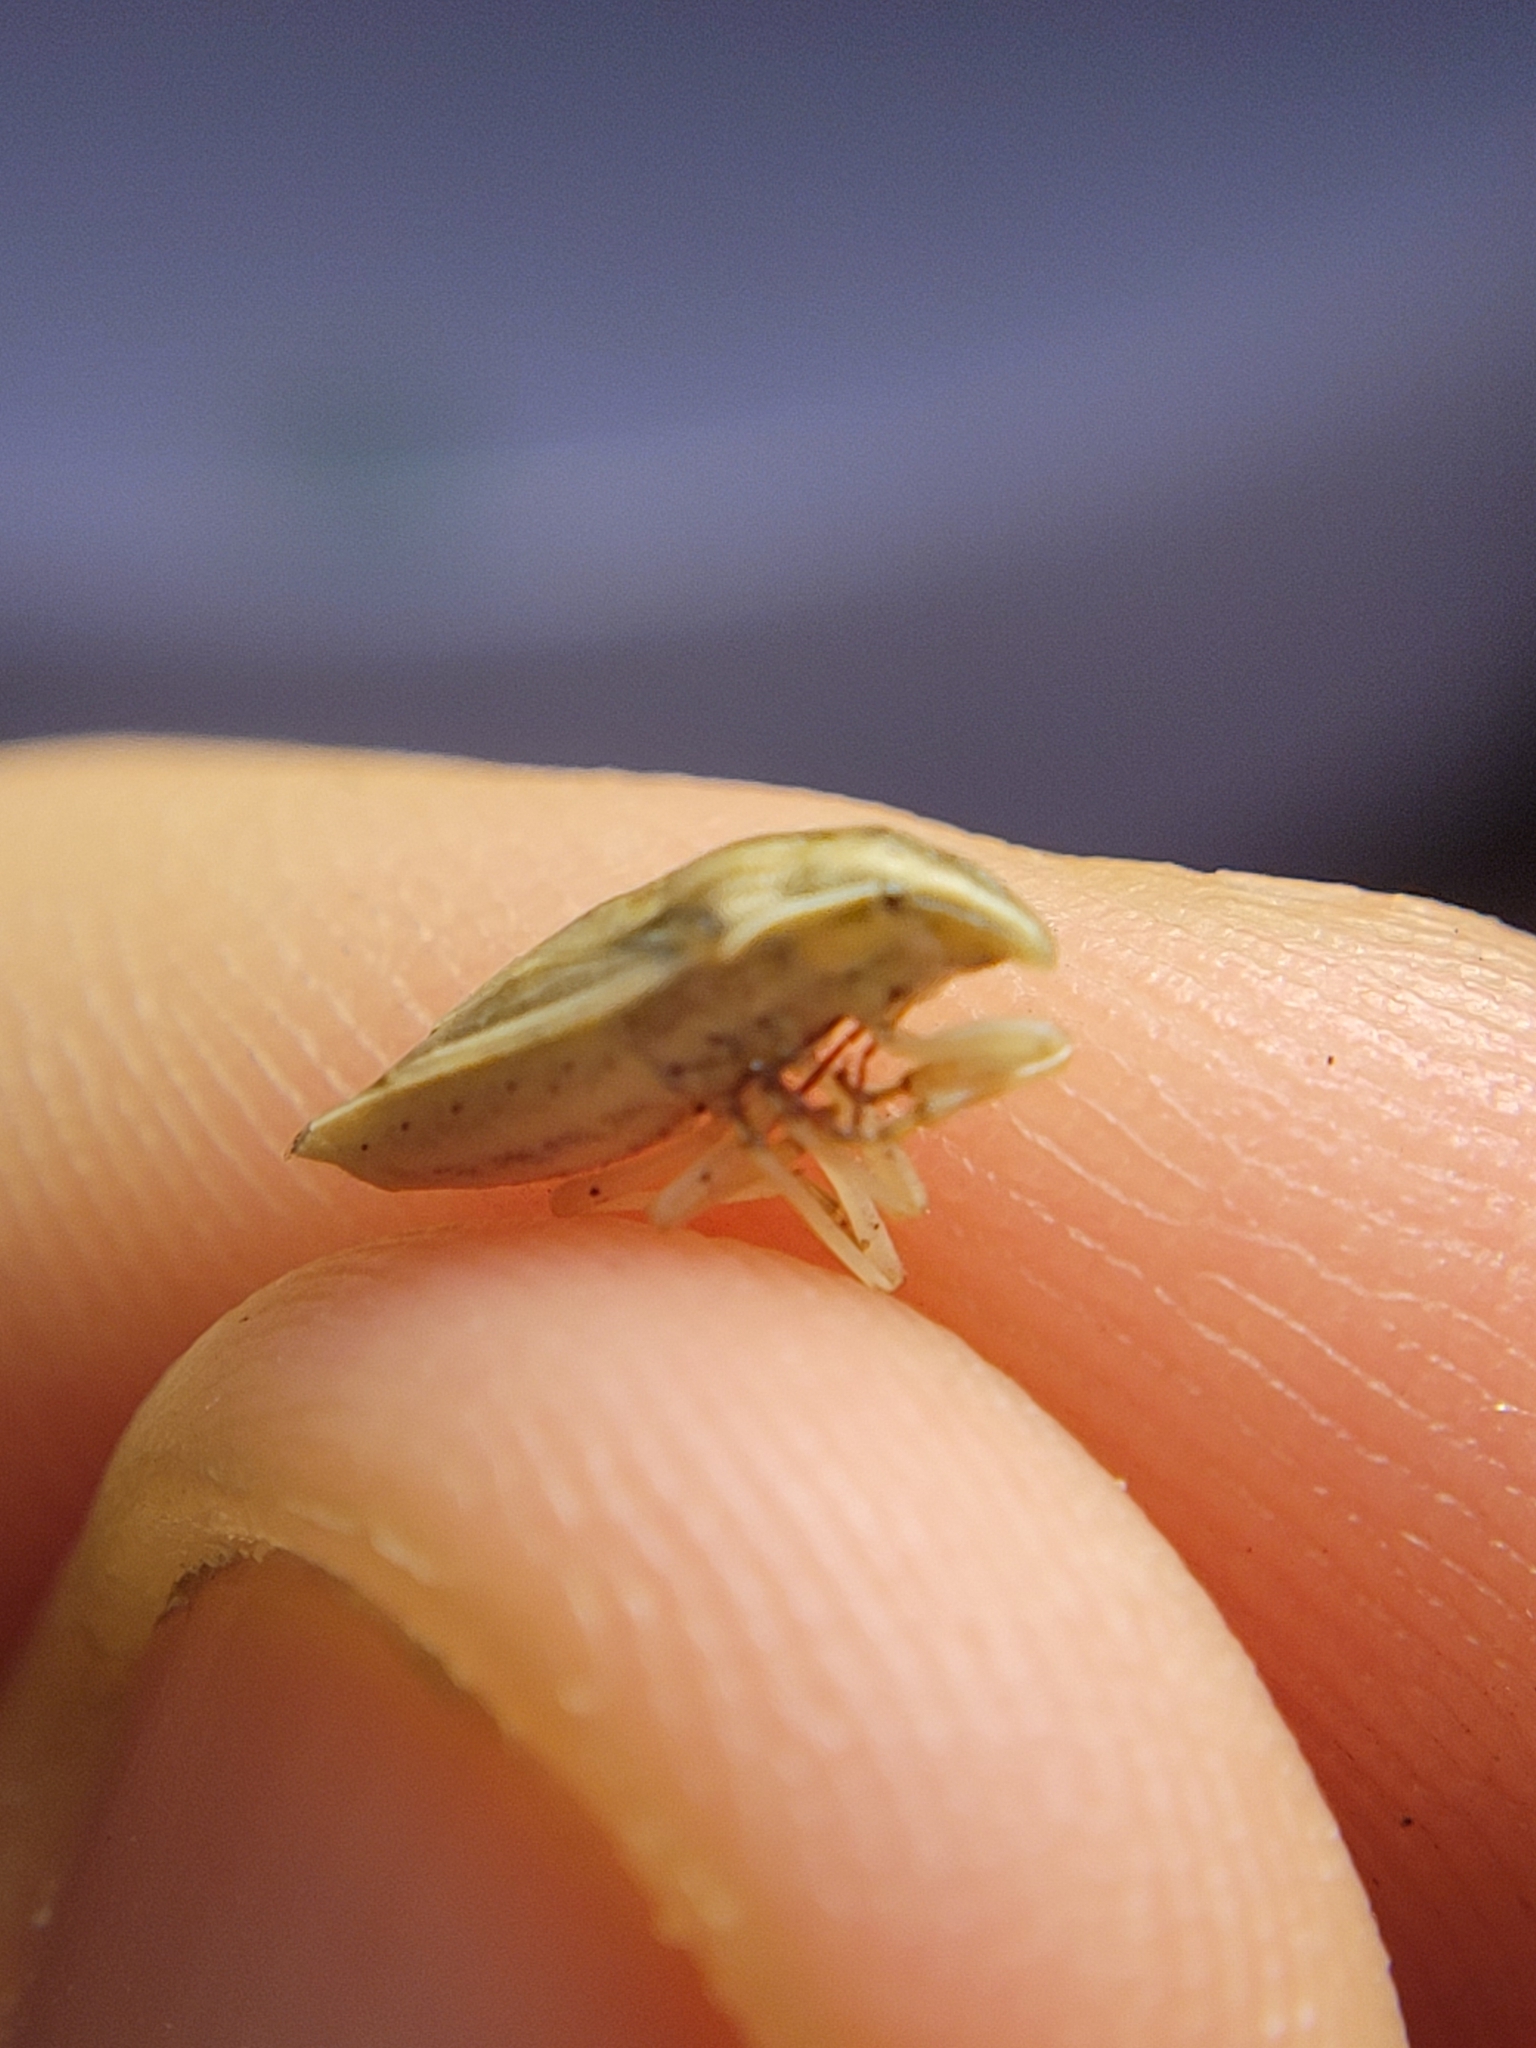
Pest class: stink_bug